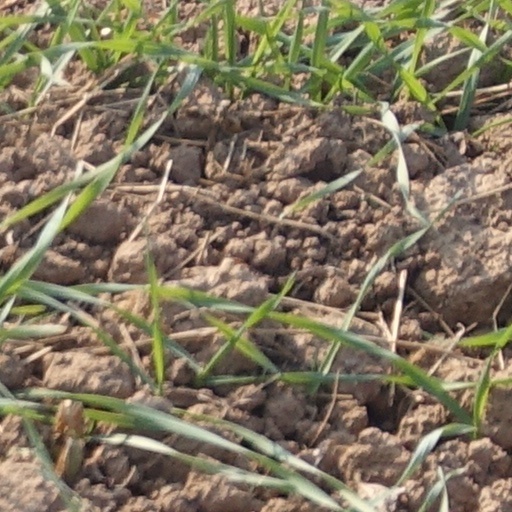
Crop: wheat